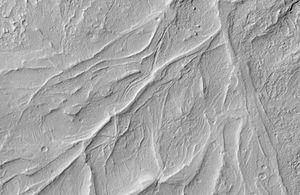
La géologie de Mars, parfois appelée aréologie, recouvre l'étude scientifique de Mars, de ses propriétés physiques, de ses reliefs, de sa composition, de son histoire et de tous les phénomènes qui l'ont affectée ou l'affectent encore.
Le relief inversé ou inversion de relief sont des termes utilisés en géomorphologie pour désigner un paysage dont les parties en élévation, des plateaux par exemple, correspondent à des parties autrefois en creux. Ce phénomène se produit le plus souvent lorsque les zones basses sont remplies de lave ou de sédiments puis que l'érosion élimine les matériaux environnants moins résistants. Le matériau jeune plus résistant apparaît alors comme une crête ou un plateau de la même forme que l'ancienne vallée. Des termes tels que « vallée inversée », « val synclinal perché » ou « U inversé » sont utilisés pour décrire ces caractéristiques. Des exemples de relief inversé ont aussi été observés sur la surface de la planète Mars.